High-speed rail in Italy

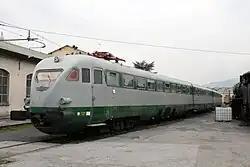
The original Italian ETR 200 trainset of the speed world record in 1938, now preserved as historical train, was re-numbered ETR 232 in the 1960s

The Italian high-speed service began in 1938 with an electric-multiple-unit ETR 200, designed for , between Bologna and Naples. It too reached in commercial service, and achieved a world mean speed record of between Florence and Milan in 1938.